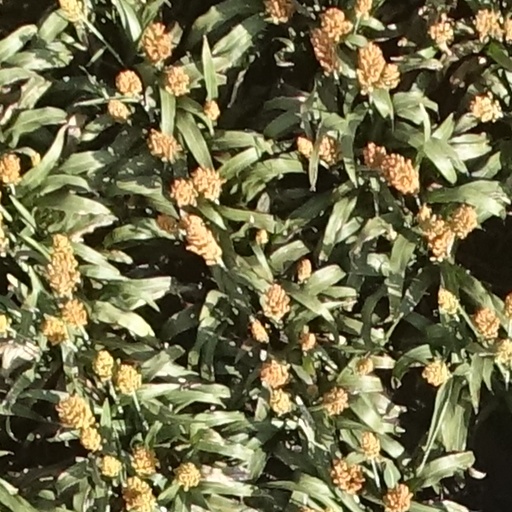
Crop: sorghum